University of Cincinnati

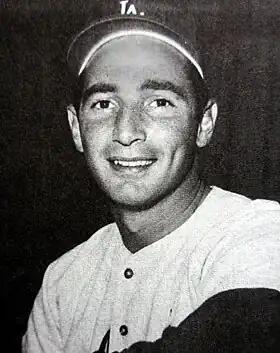
Baseball Hall of Fame member Sandy Koufax is regarded as one of the sport's greatest pitchers.

6,500 students live on campus in ten residence halls that offer both traditional and suite style options. Students also have the option to live in themed housing, which include honors, business, and STEM-specific floors. In the fall of 2012, Campus Recreation Center Housing (CRC) was named on "The Fiscal Times" list of "10 Public Colleges with Insanely Luxurious Dorms". Nearly 80% of Uptown Campus incoming freshman students live on campus their first year.